Thomas Claiborne (1780–1856)

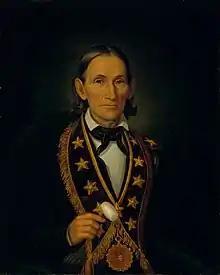
Claiborne in Masonic regalia, 1813

Thomas Claiborne (May 17, 1780 – January 7, 1856) was an American Democratic-Republican politician and son of Virginia Congressman Thomas B. Claiborne, who continued the family's political and planter traditions and served in the United States House of Representatives for the state of Tennessee.